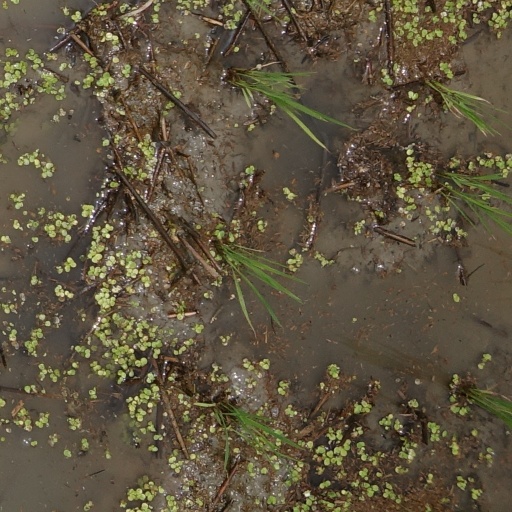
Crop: rice